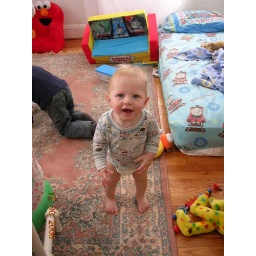
in the boys temporary downstairs bedroom